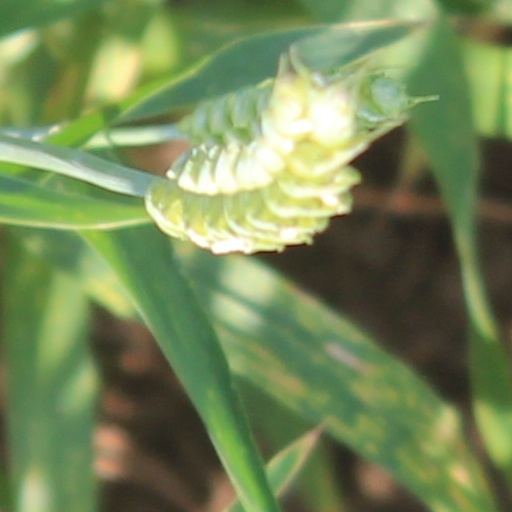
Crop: wheat